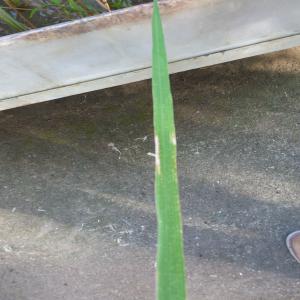
Disease: Bacterialblight